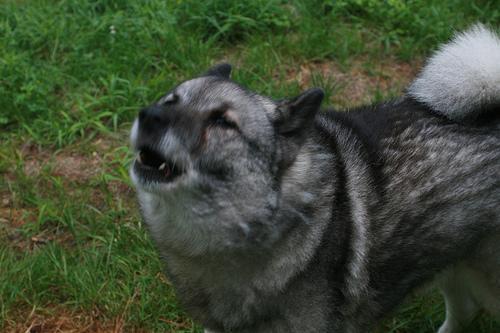
Norwegian_elkhound